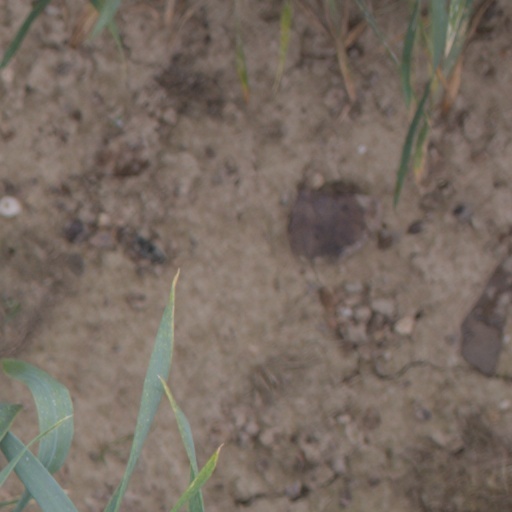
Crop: wheat